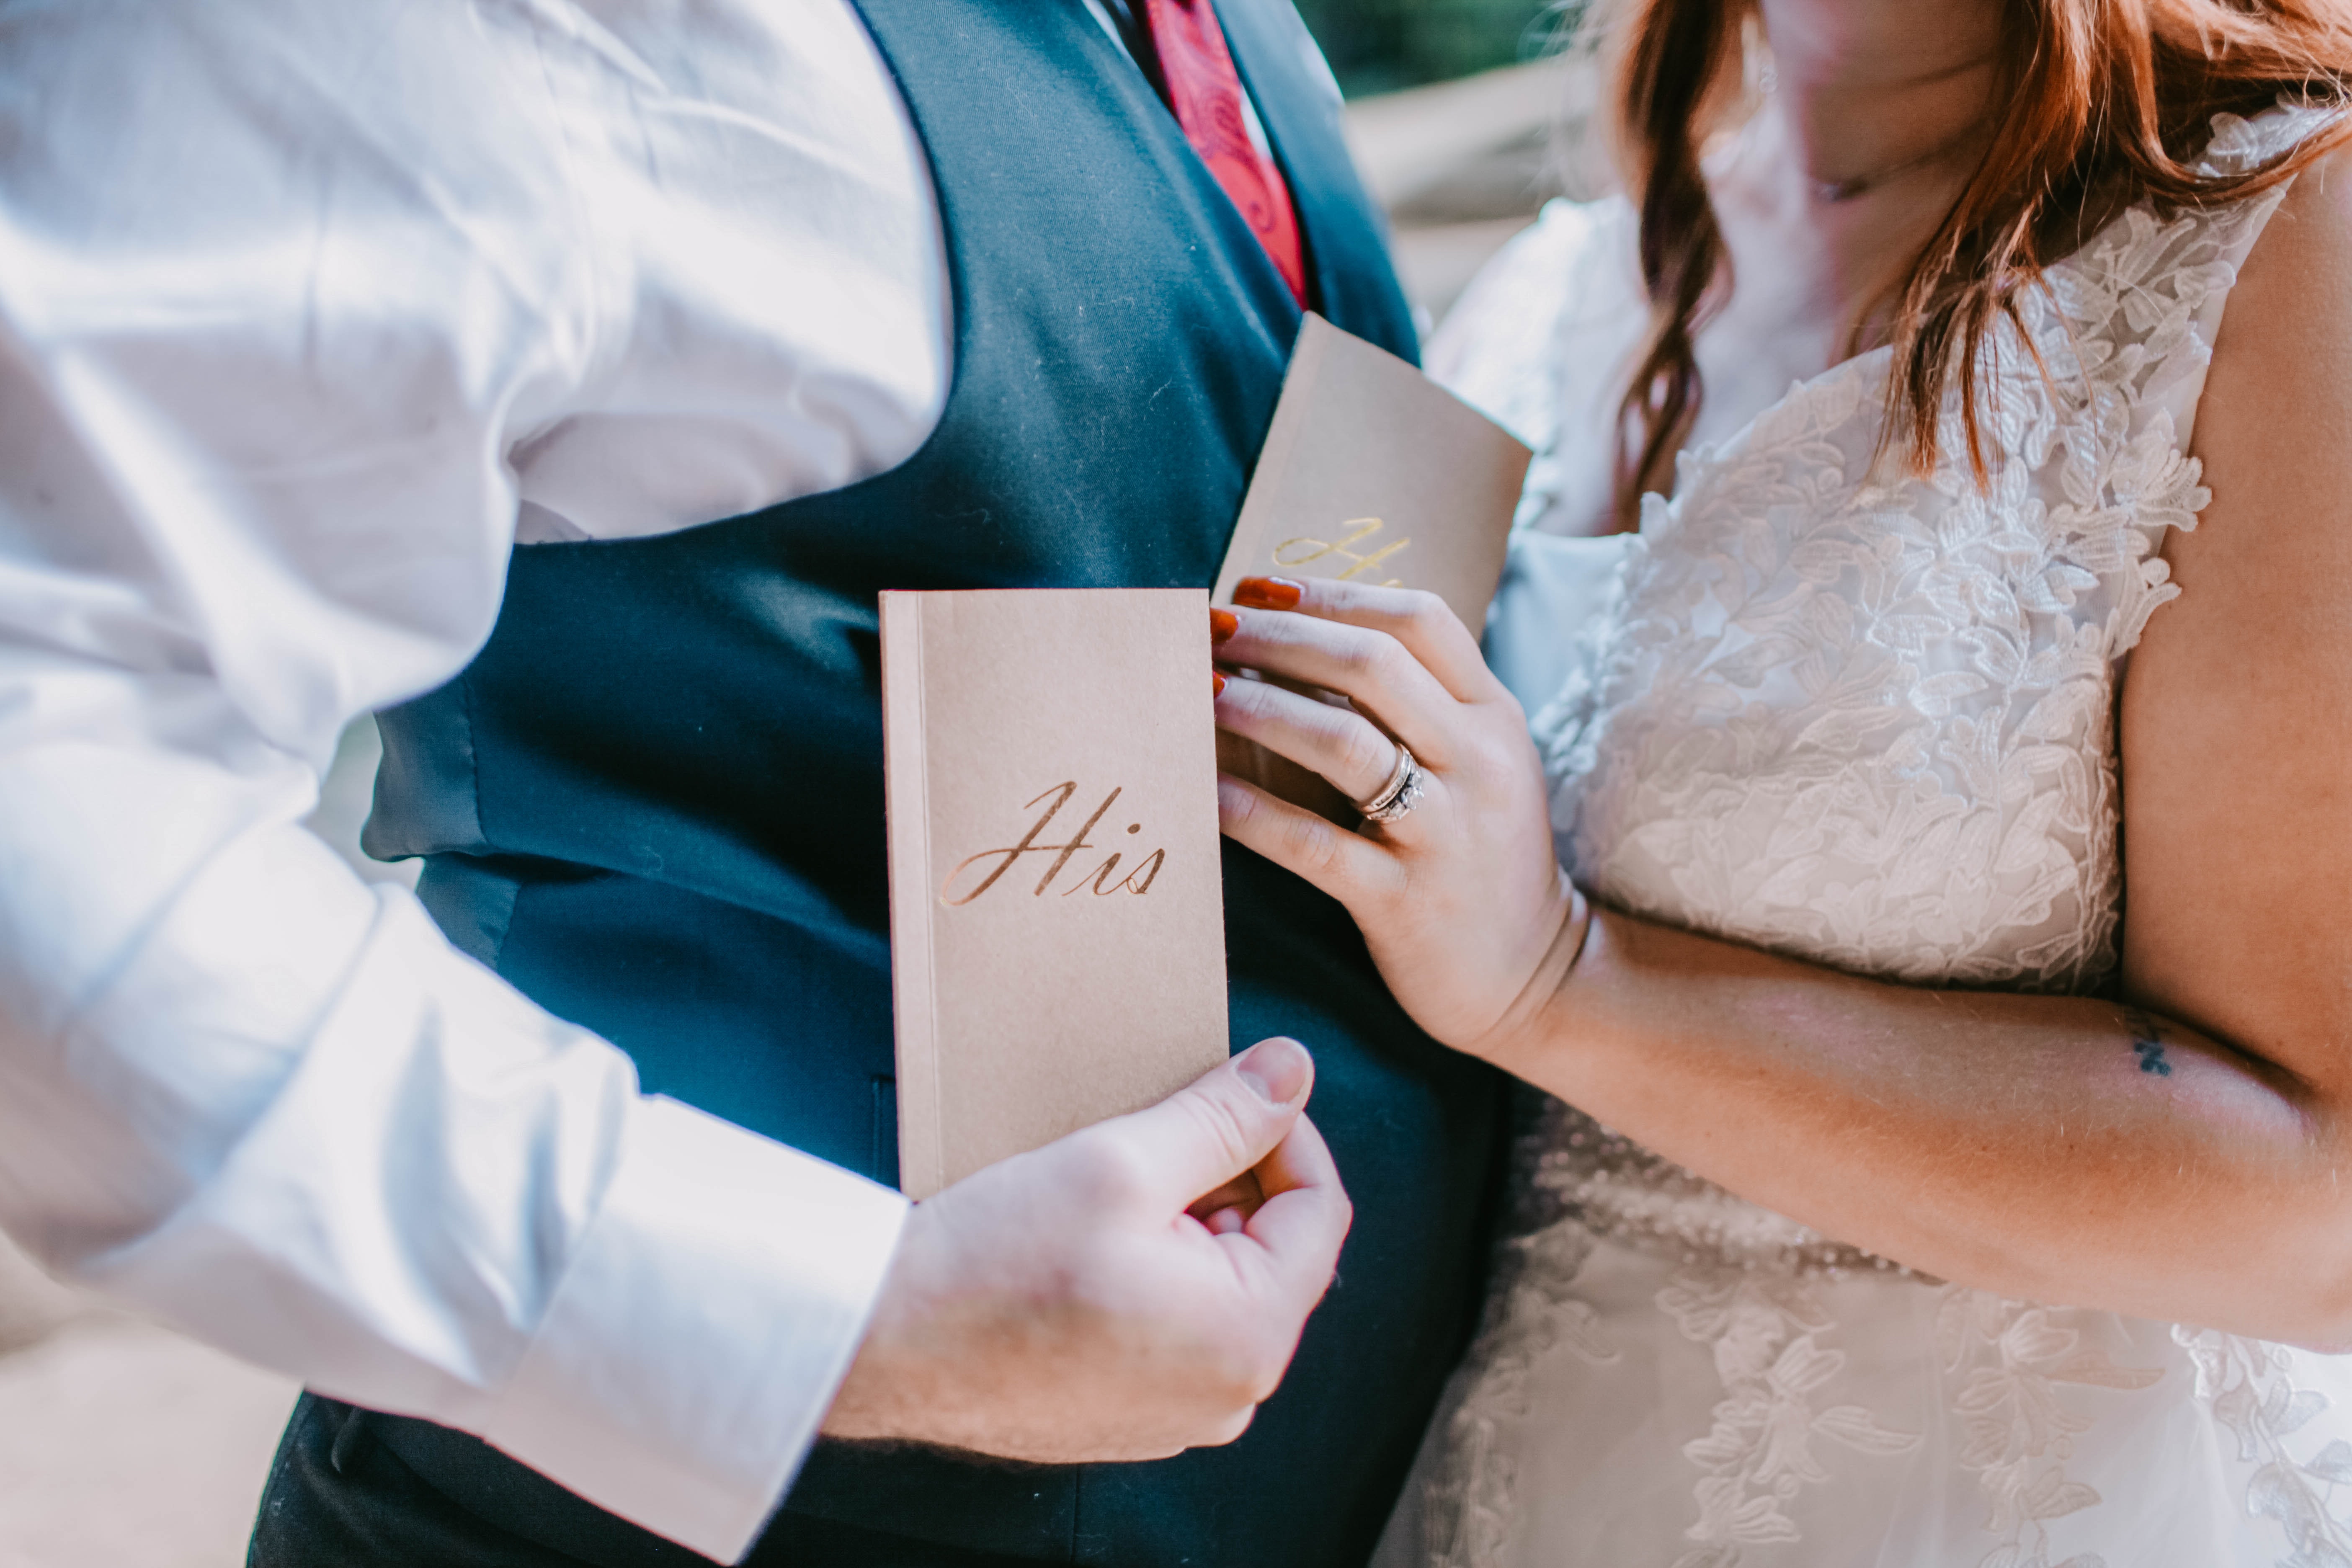
photograph, wedding, bride, ceremony, event, bridal clothing, wedding ceremony supply